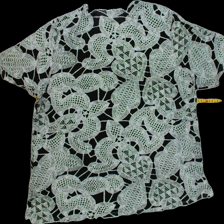
View: back
Type: Blouse
Category: Ladies
Brand: Not Applicable
Colors: Multicolor
Material: 100%viscose
Pattern: Floral print
Cut: Regular, C-collar
Size: XXL
Season: All
Trend: No trend
Stains: No
Price range: <50
Recommended usage: Reuse